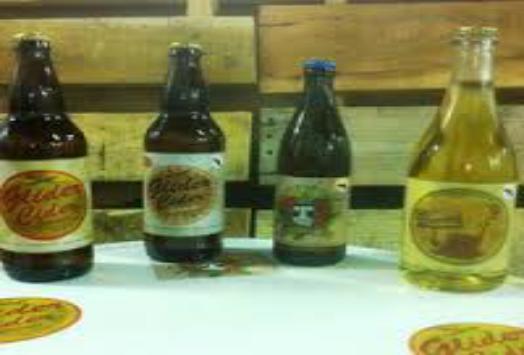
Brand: Glider Cider
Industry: Food